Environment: real
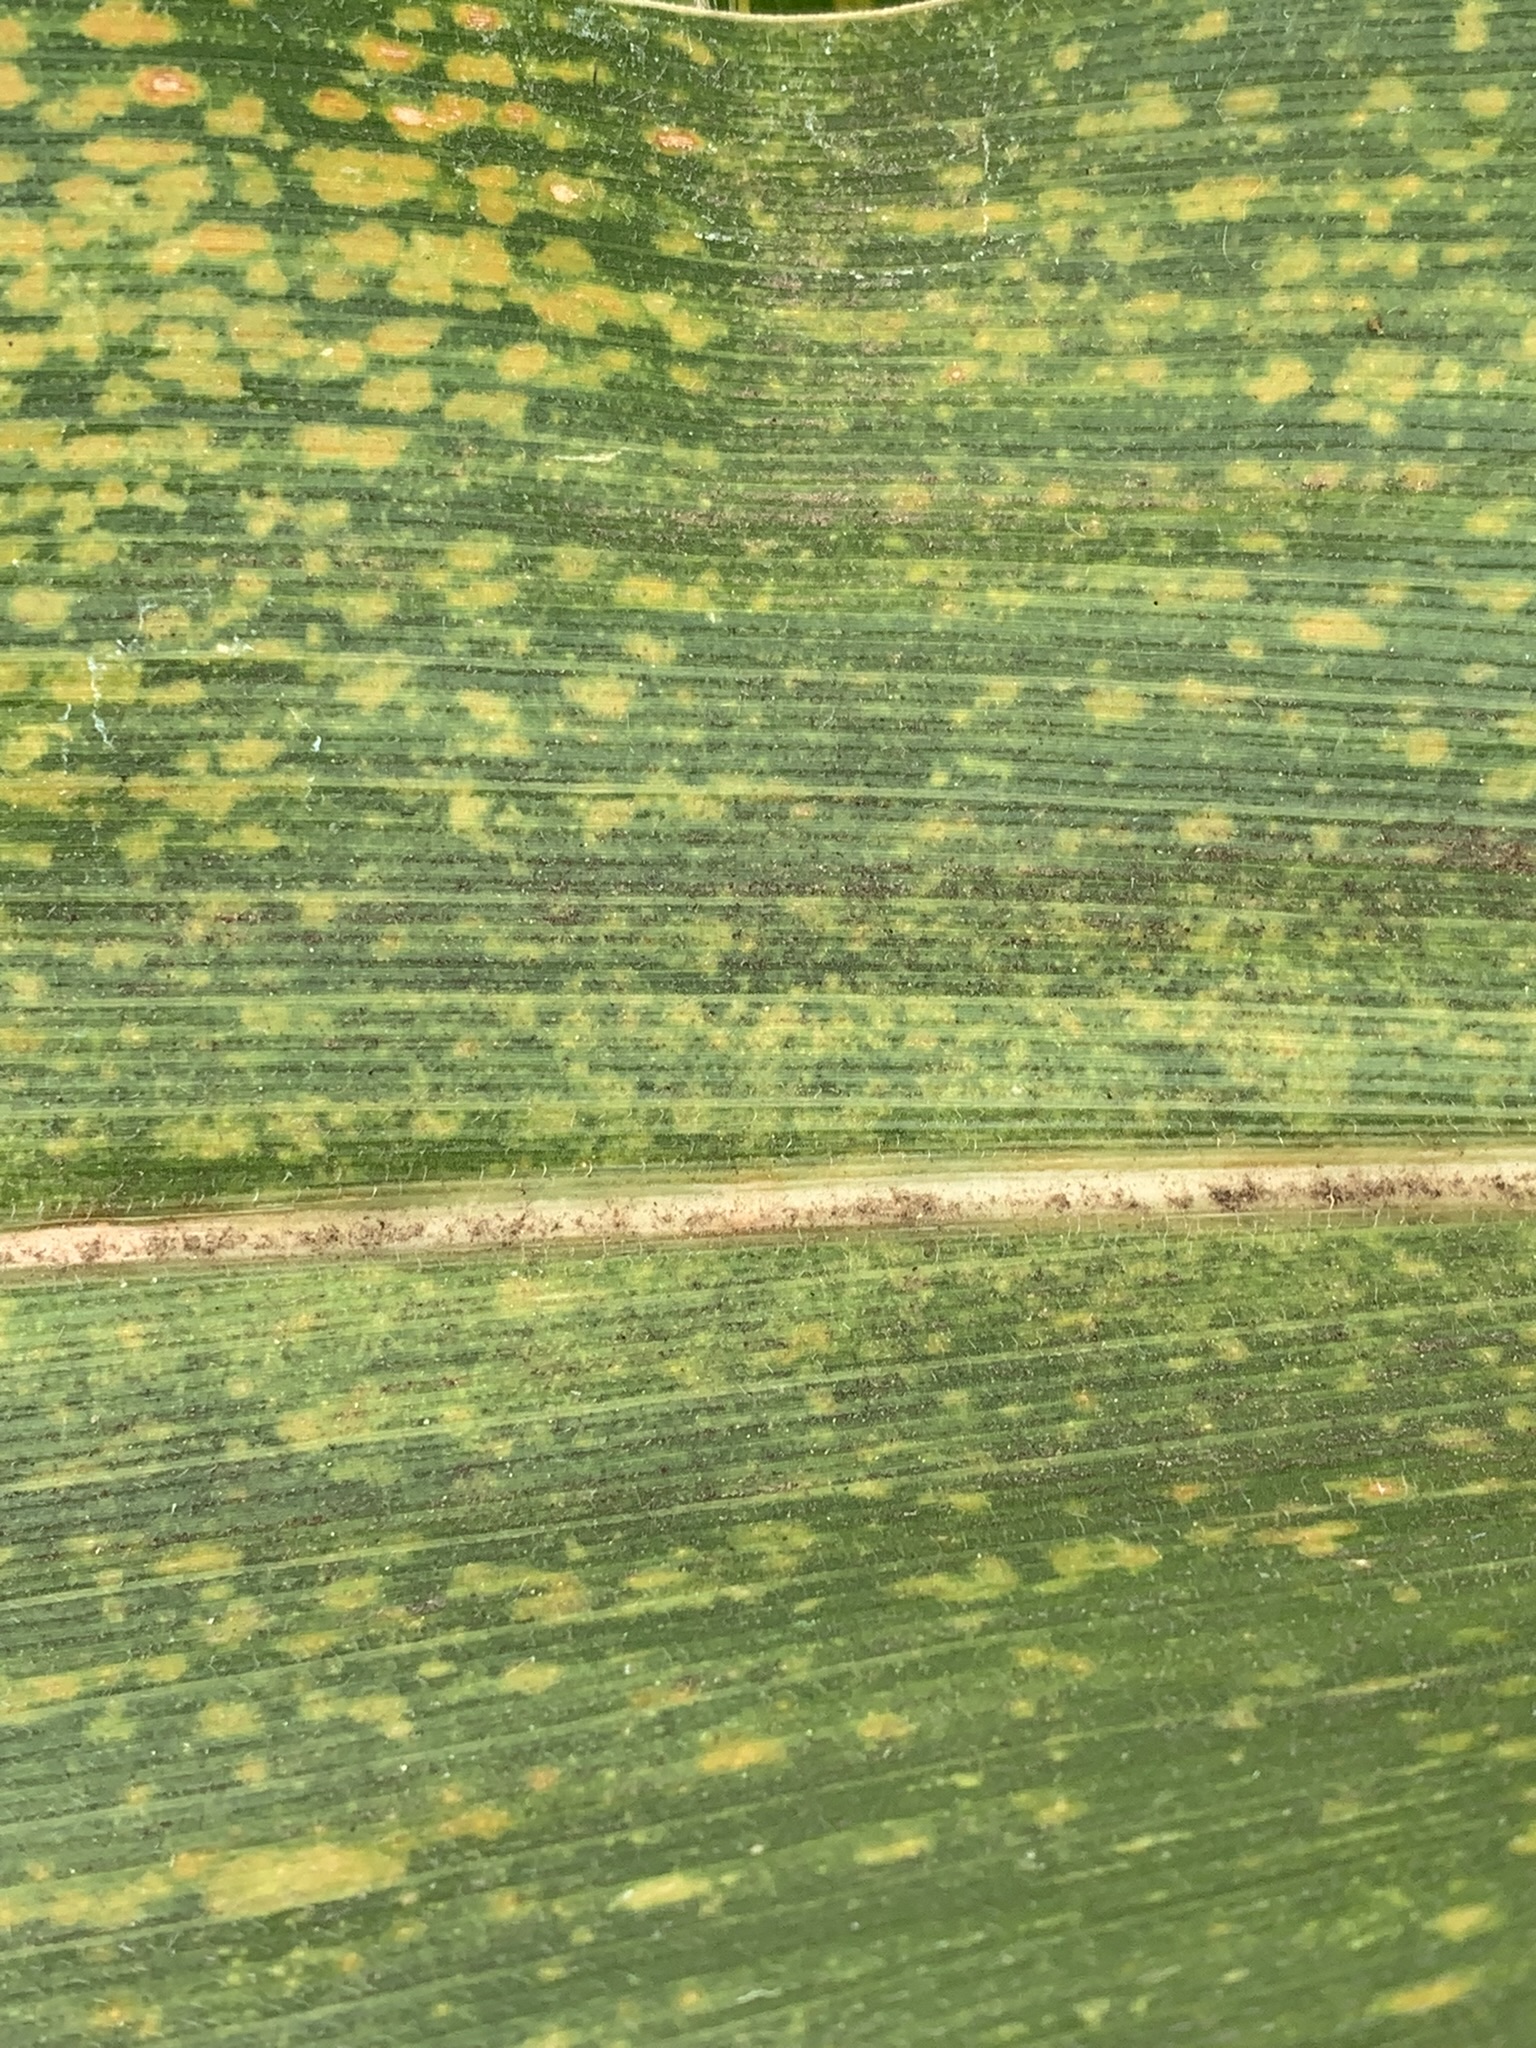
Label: lethal_necrosis